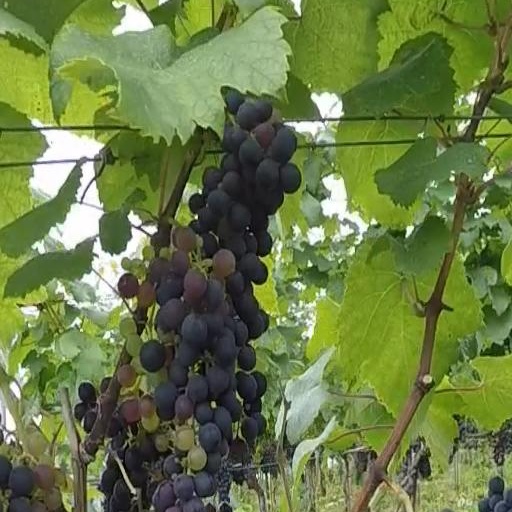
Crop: grape